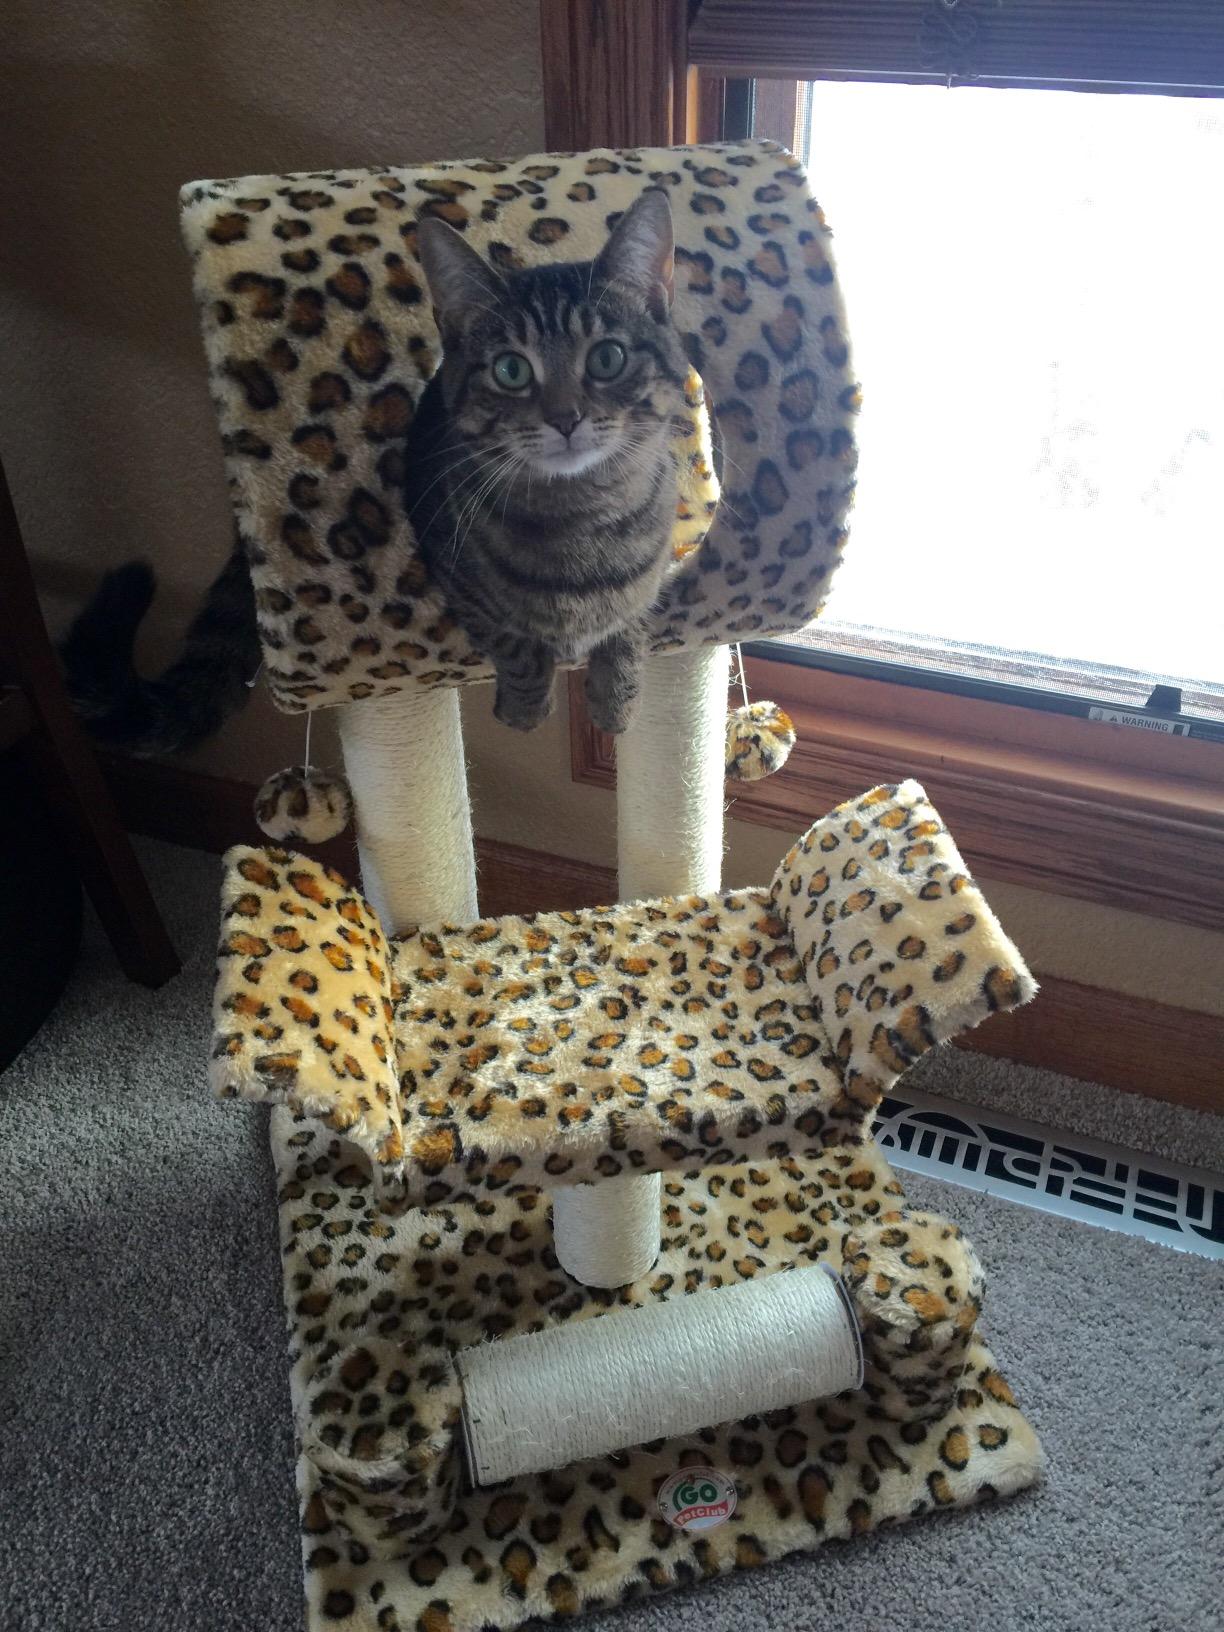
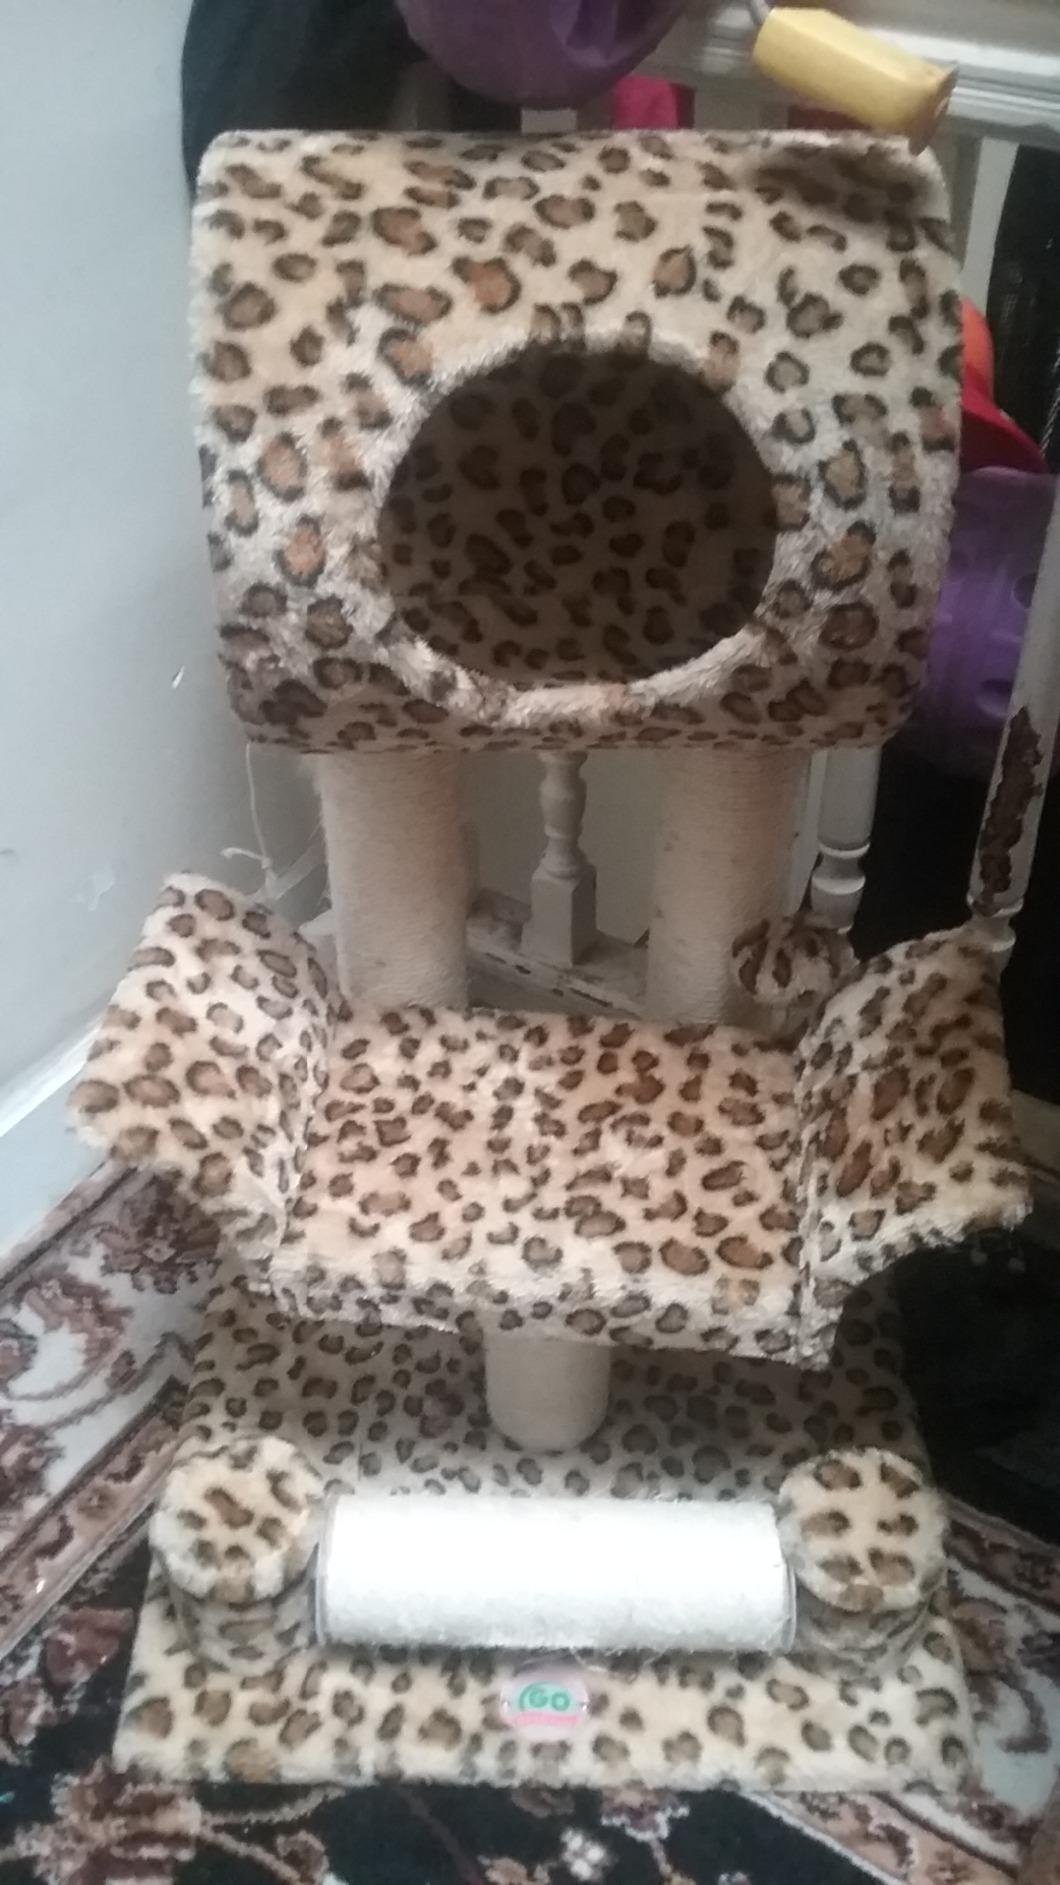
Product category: items_cat tree
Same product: yes